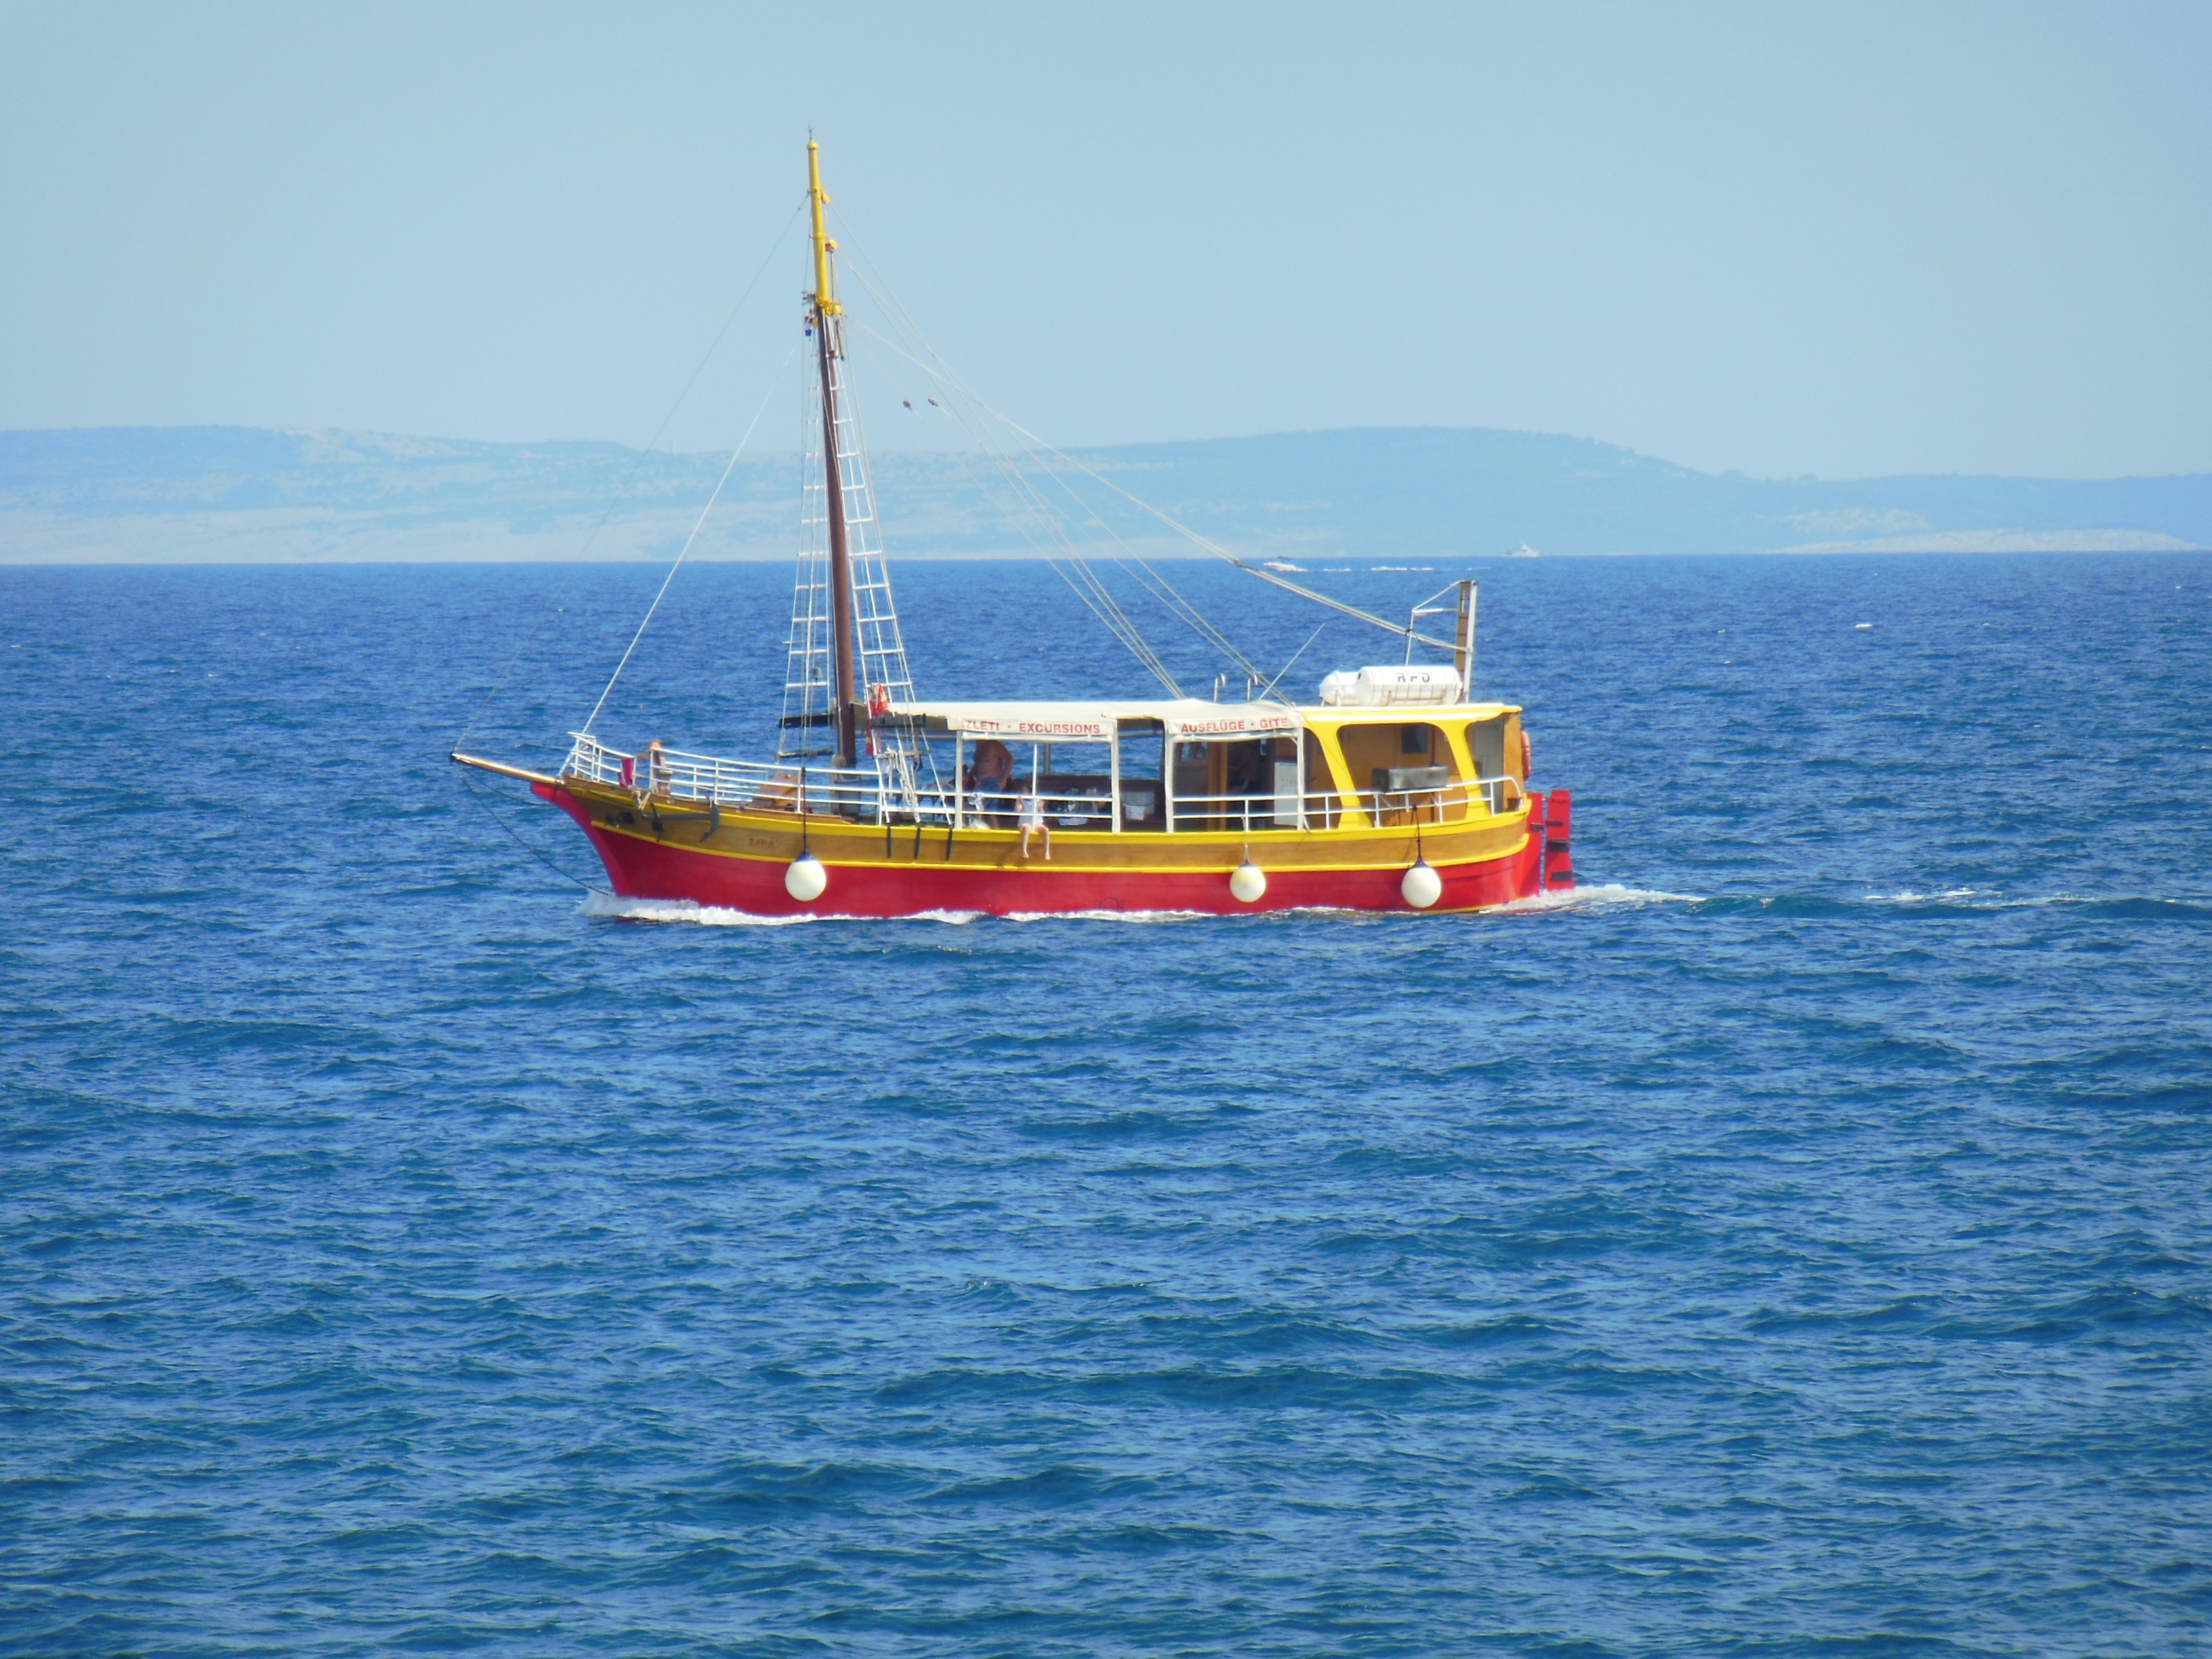
sea, water, boat, ship, vehicle, bay, sailboat, blue sky, ferry, croatia, watercraft, schooner, fishing vessel, island of krk, motor ship, passenger ship, freight transport, long tail boat, fishing trawler